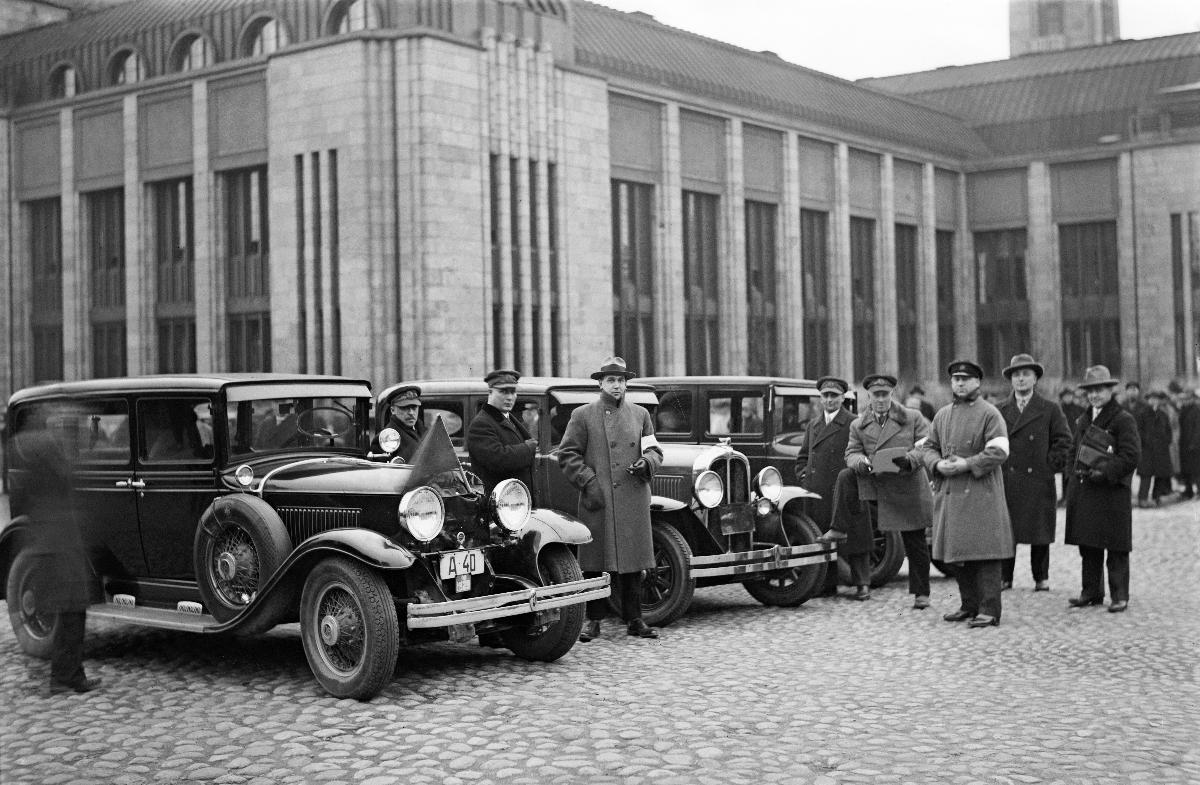
Suomen Automobiiliklubin syyskilpailut
Finlands Automobil Klubbens hösttävling; The Autumn car race of the Finnish Automobile Club
sisällön kuvaus: Suomen Automobiiliklubin syyskilpailut Helsingissä 15.11.1929. Palkintotuomarit autojen välissä. content description: The Autumn car race of the Finnish Automobile Club in Helsinki 15.11.1929. Prize judges between the cars. innehållsbeskrivning: Finlands Automobil Klubbens hösttävling i Helsingfors 15.11.1929. Prisdomarna mellan bilarna.
Kuvaaja: Sundström, Hugo, kuvaaja
Vuosi: 1929
Paikka: Suomi, Uusimaa, Helsinki
Aiheet: autot; kilpailut; kilpa-autoilijat; autoilijat; miehet; kerhot; autokerhot; HBL; cars; competitions; race drivers; motor vehicle drivers; car race; automobile clubs; racers; car drivers; drivers; men; clubs (recreational); bilar; tävlingar; racerförare; bilister; biltävlingar; chaufförer; tävlare; män; automobilklubbar; bilklubbar; klubbar (fritidsverksamhet)